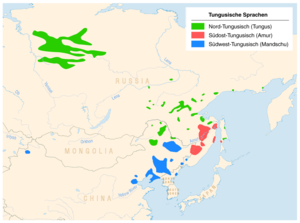
Manchu-tungusiske sprog
Kort over de manchu-tungusiske sprogs udbredelse
manchu-tungusiske sprog eller den tungusiske sprogfamilie er en sprogfamilie som tales af manchu-tungusiske folk. Sprogene er udbredt i Mongoliet, det østlige Sibirien og i Manchuriet. Mange manchu-tungusiske sprog er truede, og på længere sigt er fremtiden for hele sprogfamilien usikker. Lingvister er uenige om klassificeringen af de tungusiske sprog. De fleste anser dem som en del af gruppen altaiske sprog, sammen med mongolske sprog og tyrkiske sprog. Andre har foreslået en makro-altaisk sprogfamilie, som også omfatter koreansk og japansk. En tredje gruppe lingvister anser de altaiske sprog som en sprogbundt og ikke en sprogfamilie.